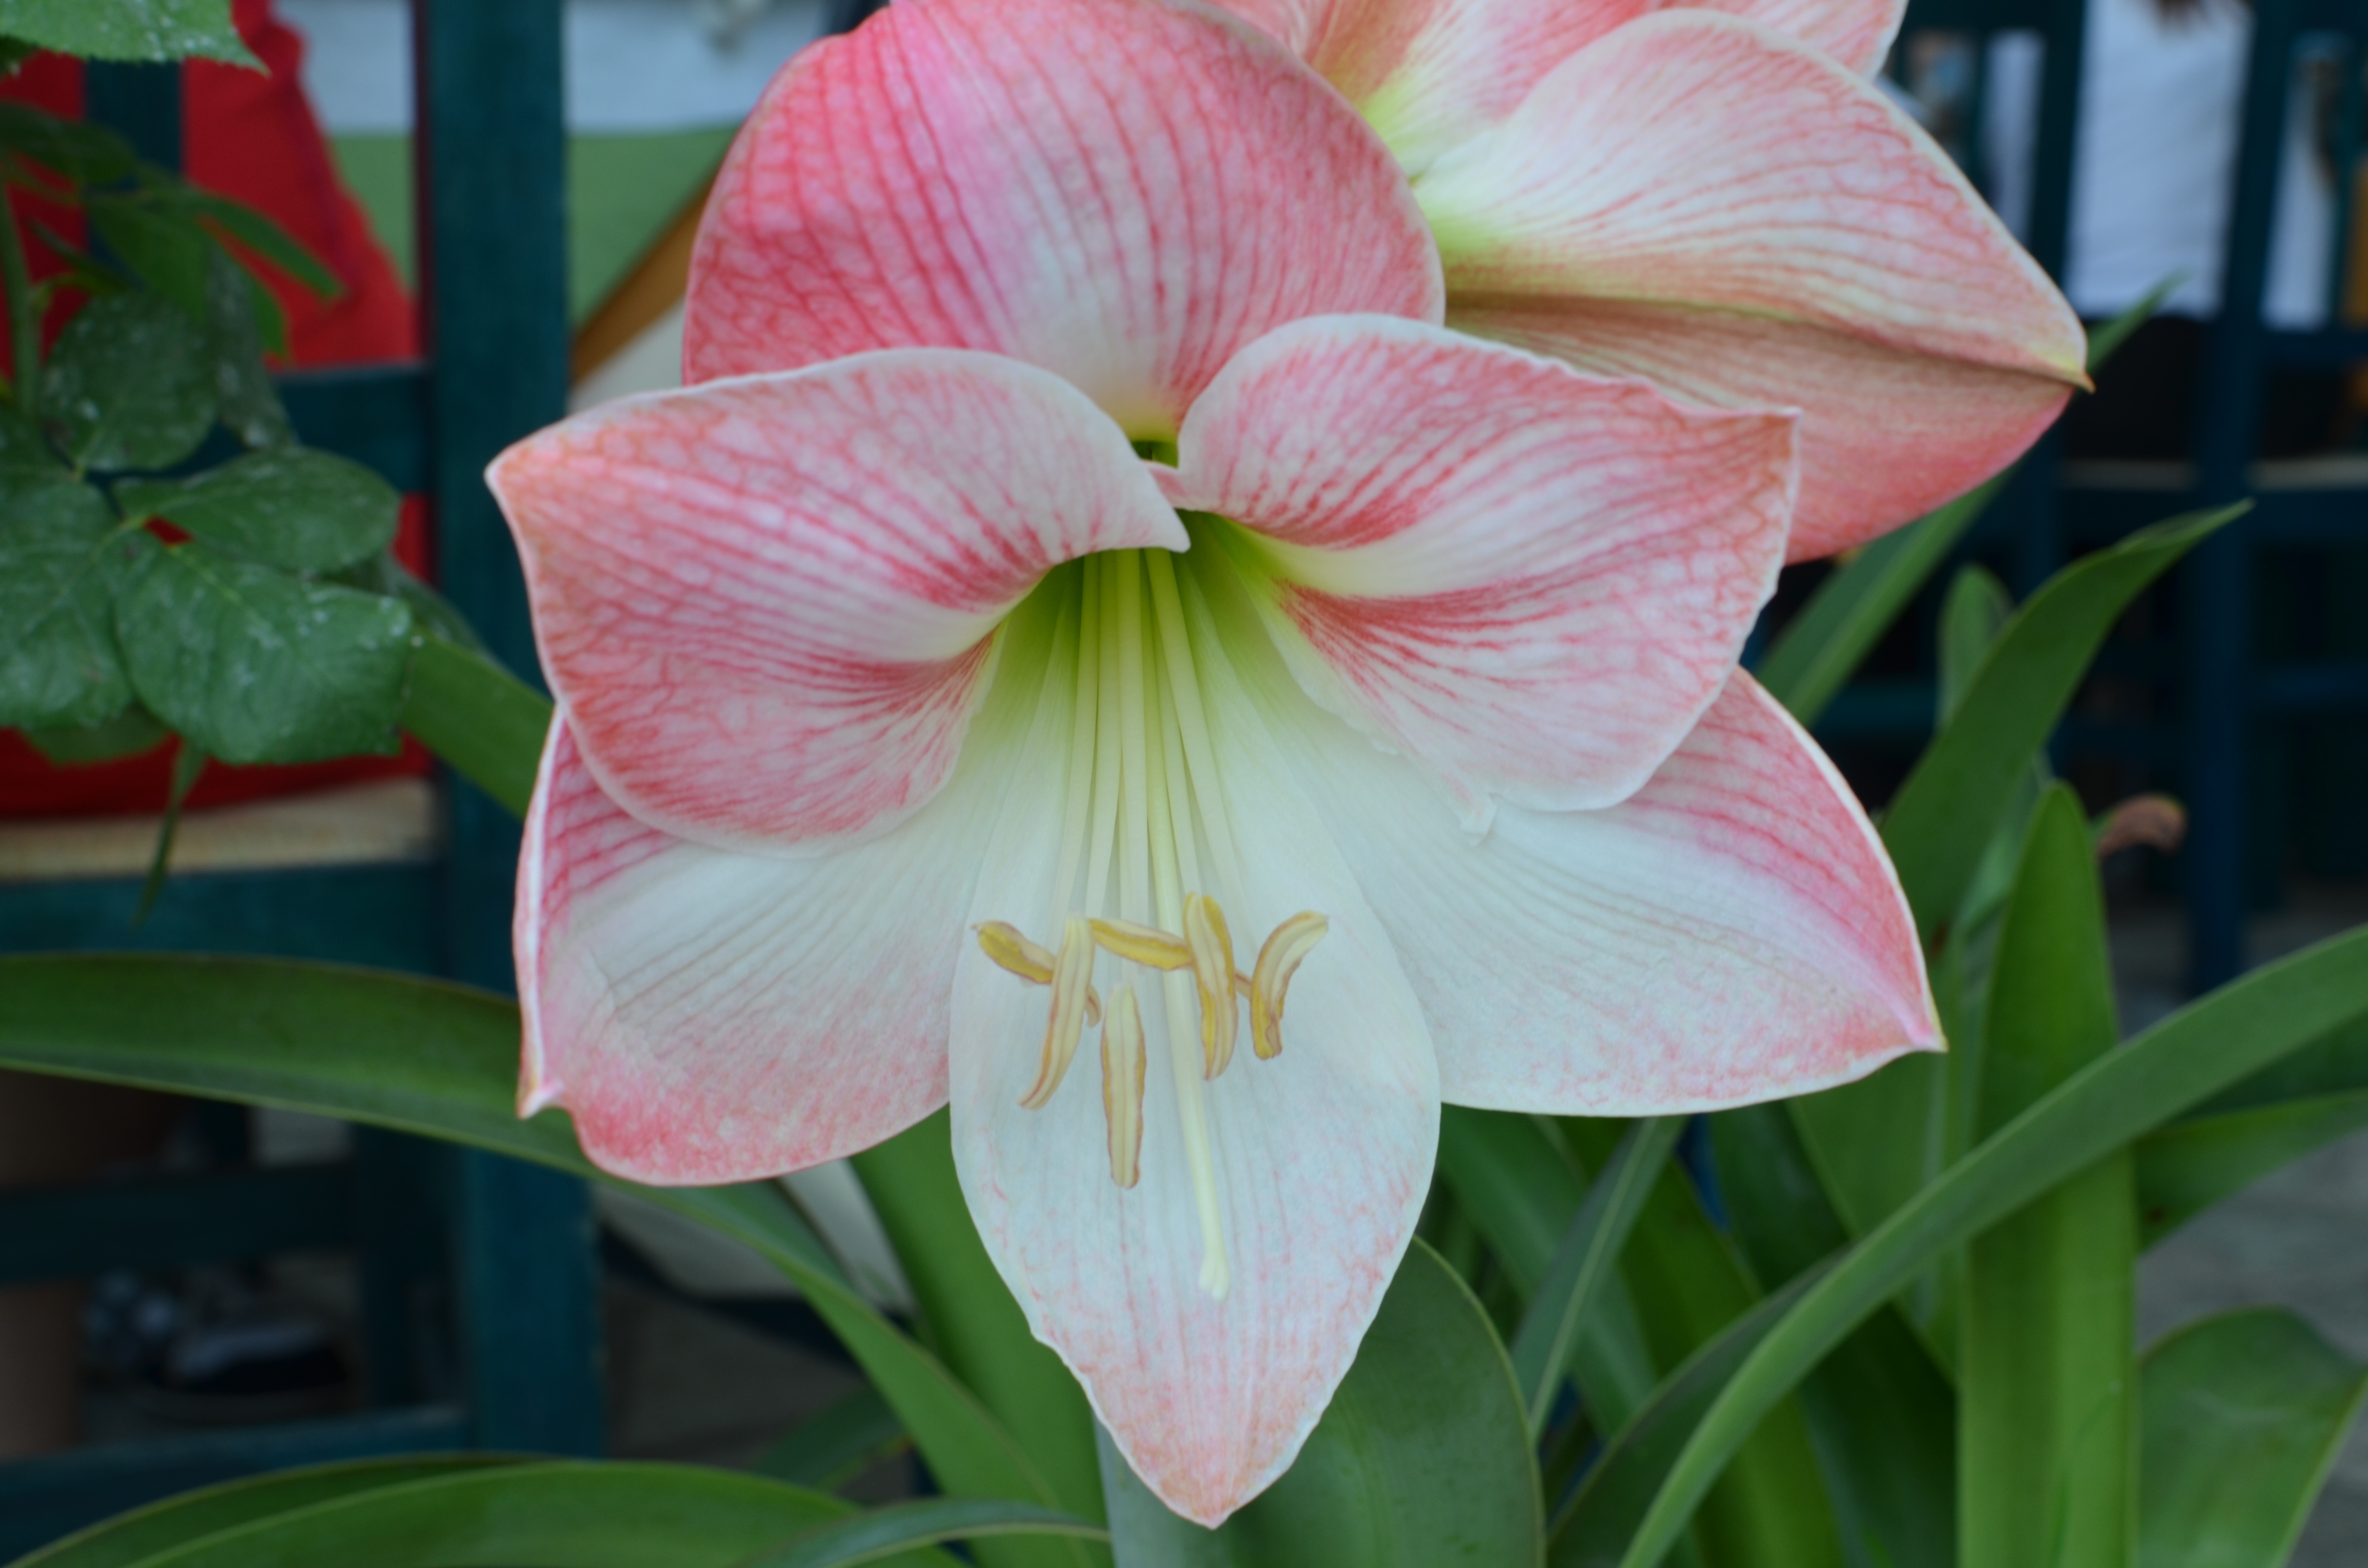
outdoor, plant, flower, petal, spring, botany, garden, flowers, flowering plant, hippeastrum, plant stem, land plant, amaryllis belladonna